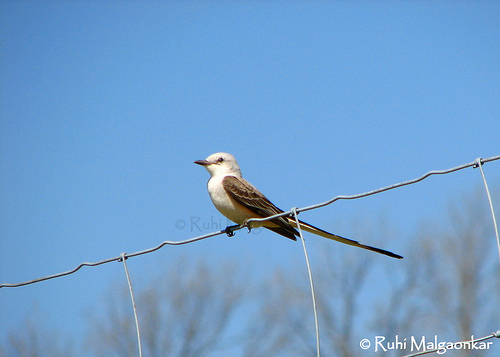
a small white breaste bird with brown wings and a long rail.
this small bird has a gray beak, grayish white head and breast with dark gray wing feathers and a very long dark gray and white tail.
this bird has a very long tail, and a very short beak with a white breast and neck area.
this bird has a very long brown tail and wings, and a light grey body and head.
a mostly white bird with a black beak and brown wings.
this bird has a white belly and breast, a thin long bill, black wings, dark feet, and a long dark retrice.
this bird is white and black in color, with a black beak.
a white bird, with a sharp bill, and black wings and feet.
this white bird has brown wings and long brown rectrices, as well as a slightly pointed bill.
the primaries are a darker brown than the coverts, and the rest of its body is white.
Species: Scissor Tailed Flycatcher